Lucinda Riley

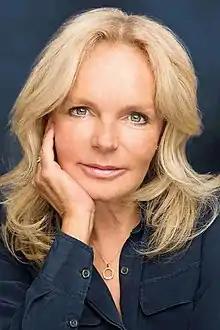

Lucinda Kate Riley (16 February 1965 – 11 June 2021) was a Northern Irish author of popular historical fiction, formerly an actress and ballet dancer.